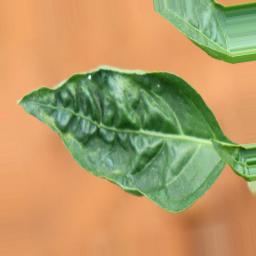
Label: mites_and_trips